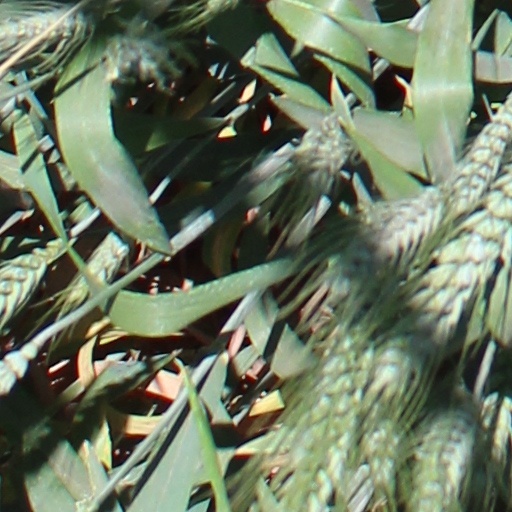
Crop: wheat